Theodoor Verstraete

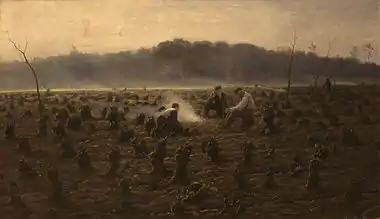

Theodoor Verstraete, also spelled Theodor Verstraete and Théodore Verstraete (5 January 1850 – 8 January 1907) was a Belgian Realist painter and printmaker who is known for his landscapes depicting life in the countryside as well as his paintings of the Belgian coastal landscape. He has been called the 'poet of rural life' who depicted the humble life of the people in the countryside with empathy.